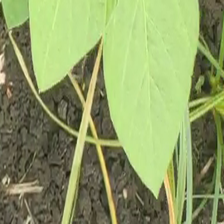
Weed species: Lavhala_(Cyperus_Rotundus)